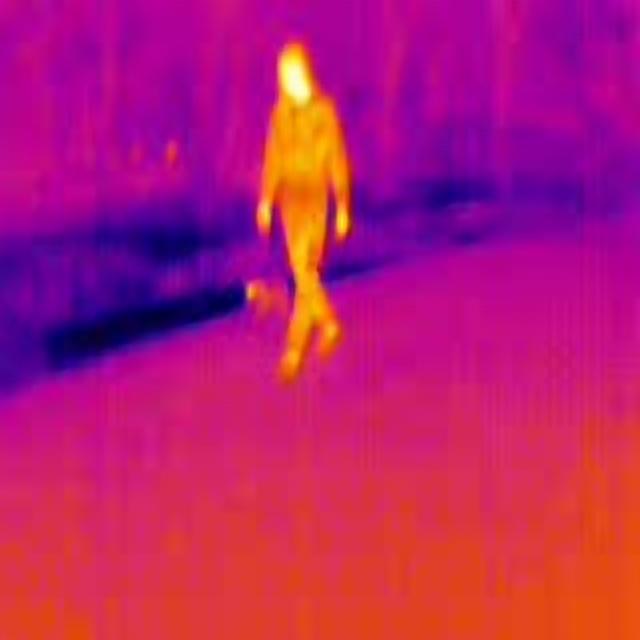
Detected objects:
label: person